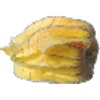
Label: physalis_with_husk